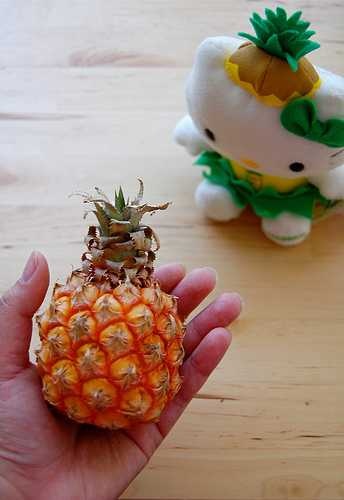
Label: Pineapple